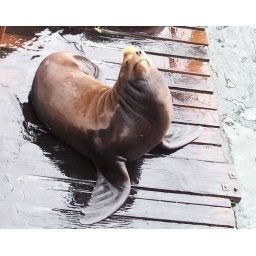
A male sea lion by the coast of Oregon.